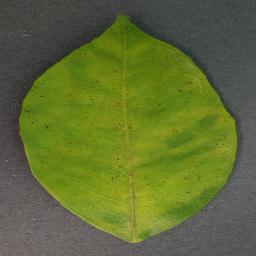
Label: Orange___Haunglongbing_(Citrus_greening)